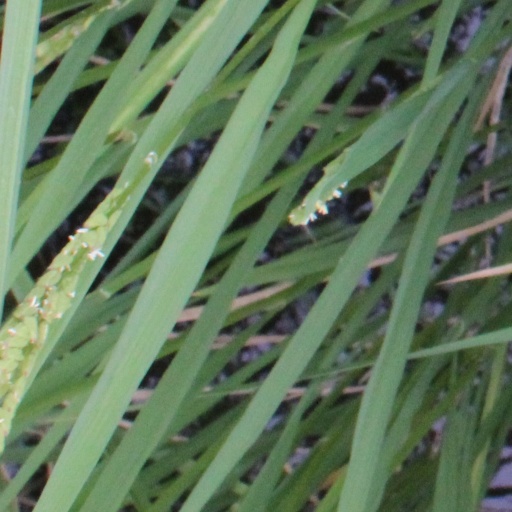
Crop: rice